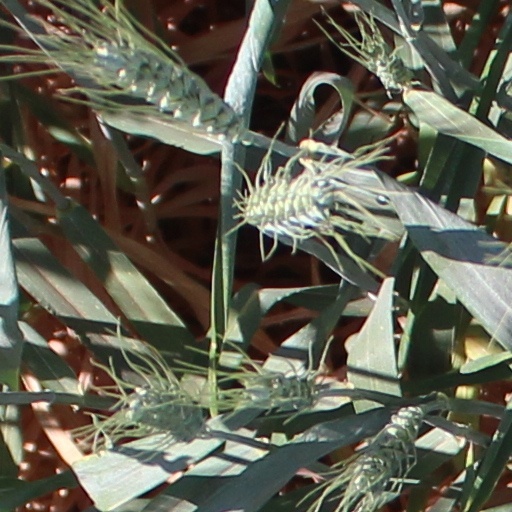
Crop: wheat